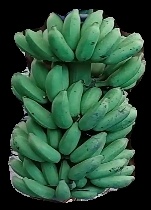
Variety: elakki-bale
Grade: grade1